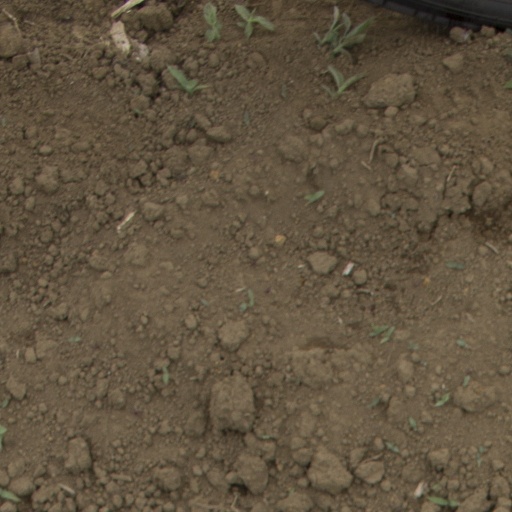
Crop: Jerusalem artichoke